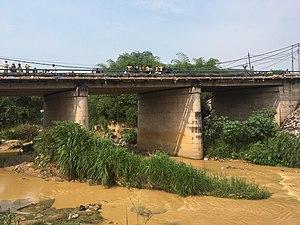
Pont de Kinsuka, 2019
Le pont de Kinsuka est un pont de la commune de Ngaliema, à Kinshasa, sur la rivière Binza. Il est célèbre parce qu'il figure sur le billet de 500 francs congolais, édition du cinquantenaire. Il relie la commune de Ngaliema à la commune de Mont Ngafula.
Le franc congolais est la monnaie officielle de la République démocratique du Congo depuis le 30 juin 1998. Il fut aussi la monnaie officielle de l'État indépendant du Congo, de 1887 à 1908 ; du Congo belge, de 1908 à 1960 ; et du Congo sous la présidence de Joseph Kasa-Vubu, de 1960 à 1964. Le président Mobutu Sese Seko remplaça cette monnaie par le zaïre, de 1967 à 1997.